Linoleum (film)

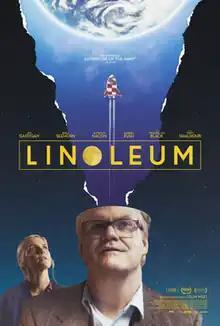
Theatrical release poster

Linoleum is a 2022 American science fiction comedy-drama film written and directed by Colin West and starring Jim Gaffigan.